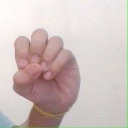
अक्षर: उ